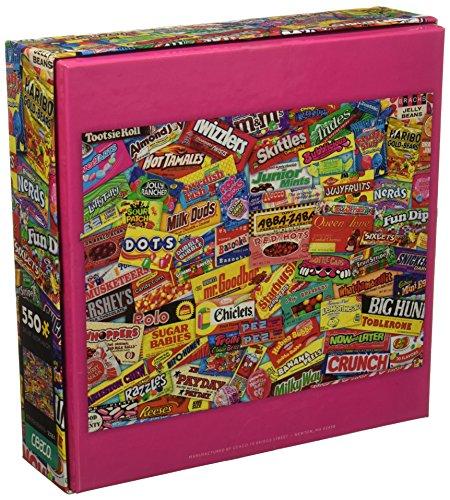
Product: Ceaco Candy Logo Collage Puzzle (550Piece)
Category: Toys & Games | Puzzles | Jigsaw Puzzles
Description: Candy logo collage puzzle.
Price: $12.95
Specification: ProductDimensions:18x1x24inches|ItemWeight:11.2ounces|ShippingWeight:15.2ounces(Viewshippingratesandpolicies)|DomesticShipping:ItemcanbeshippedwithinU.S.|InternationalShipping:ThisitemcanbeshippedtoselectcountriesoutsideoftheU.S.LearnMore|ASIN:B01H4C164K|Itemmodelnumber:2328-1|Manufacturerrecommendedage:5yearsandup